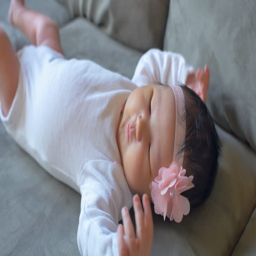
a wiggling newborn baby laying on a couch and getting sleepy